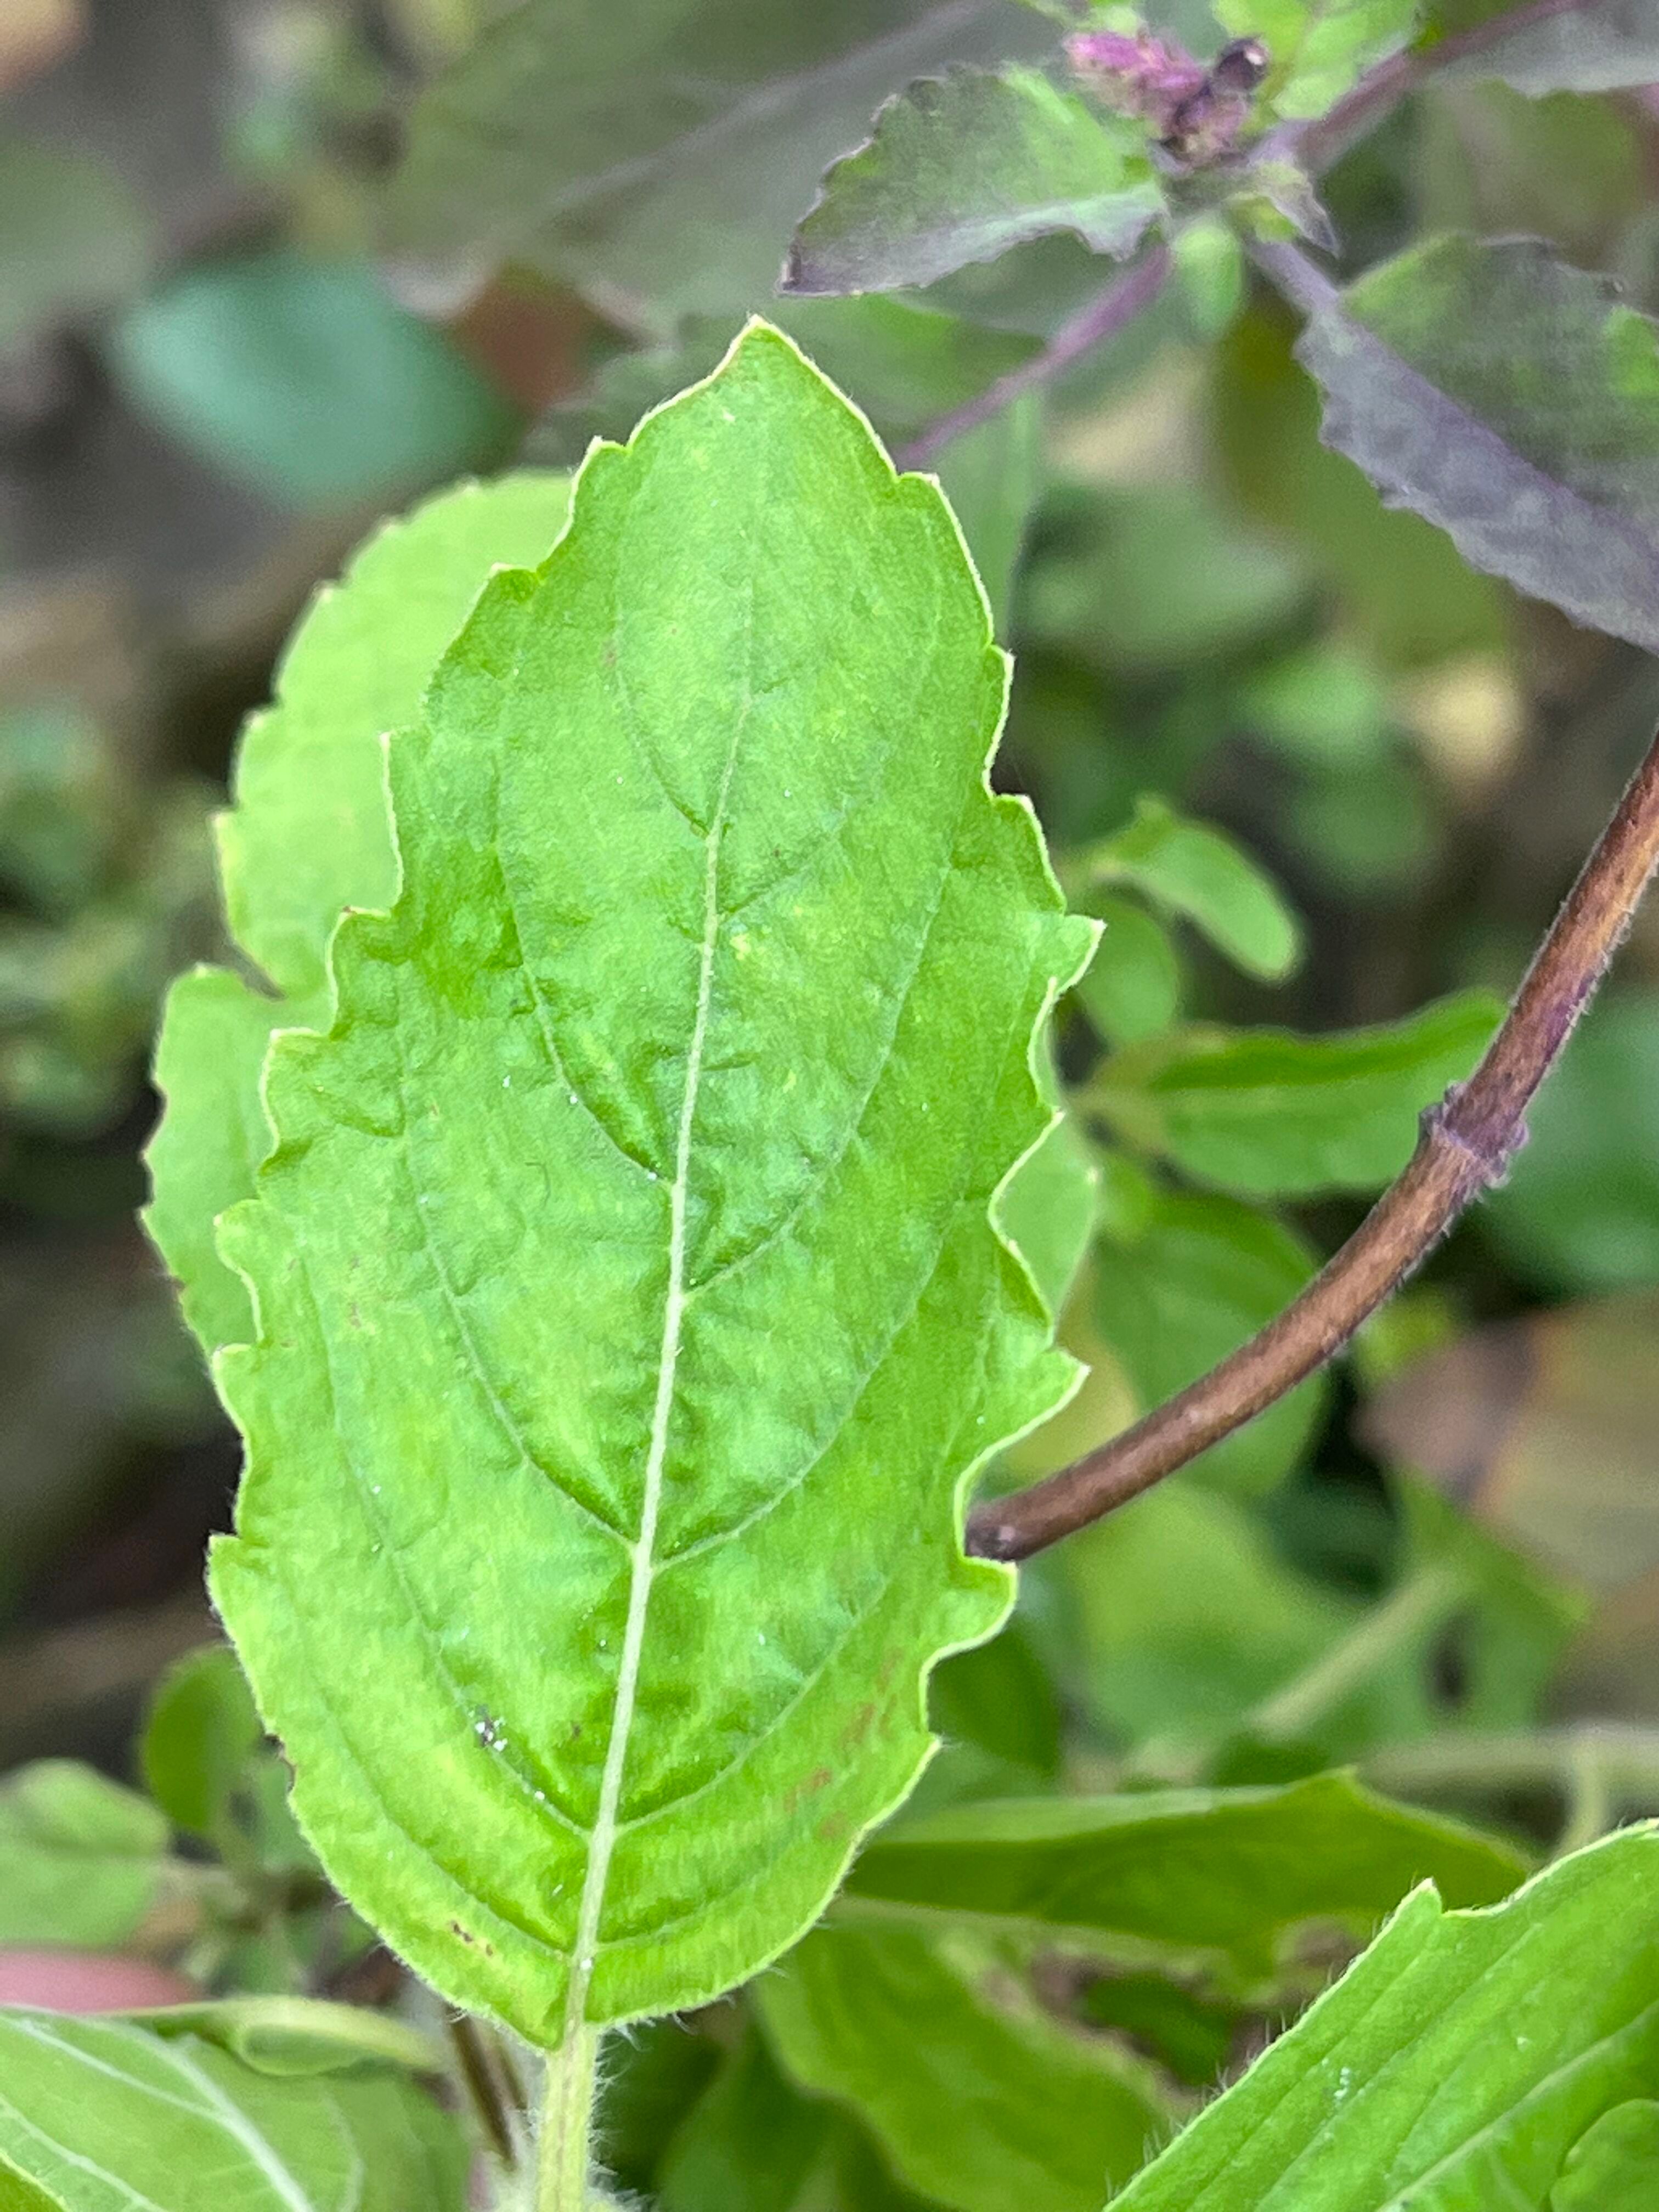
Plant species: ocimum-tenuiflorum